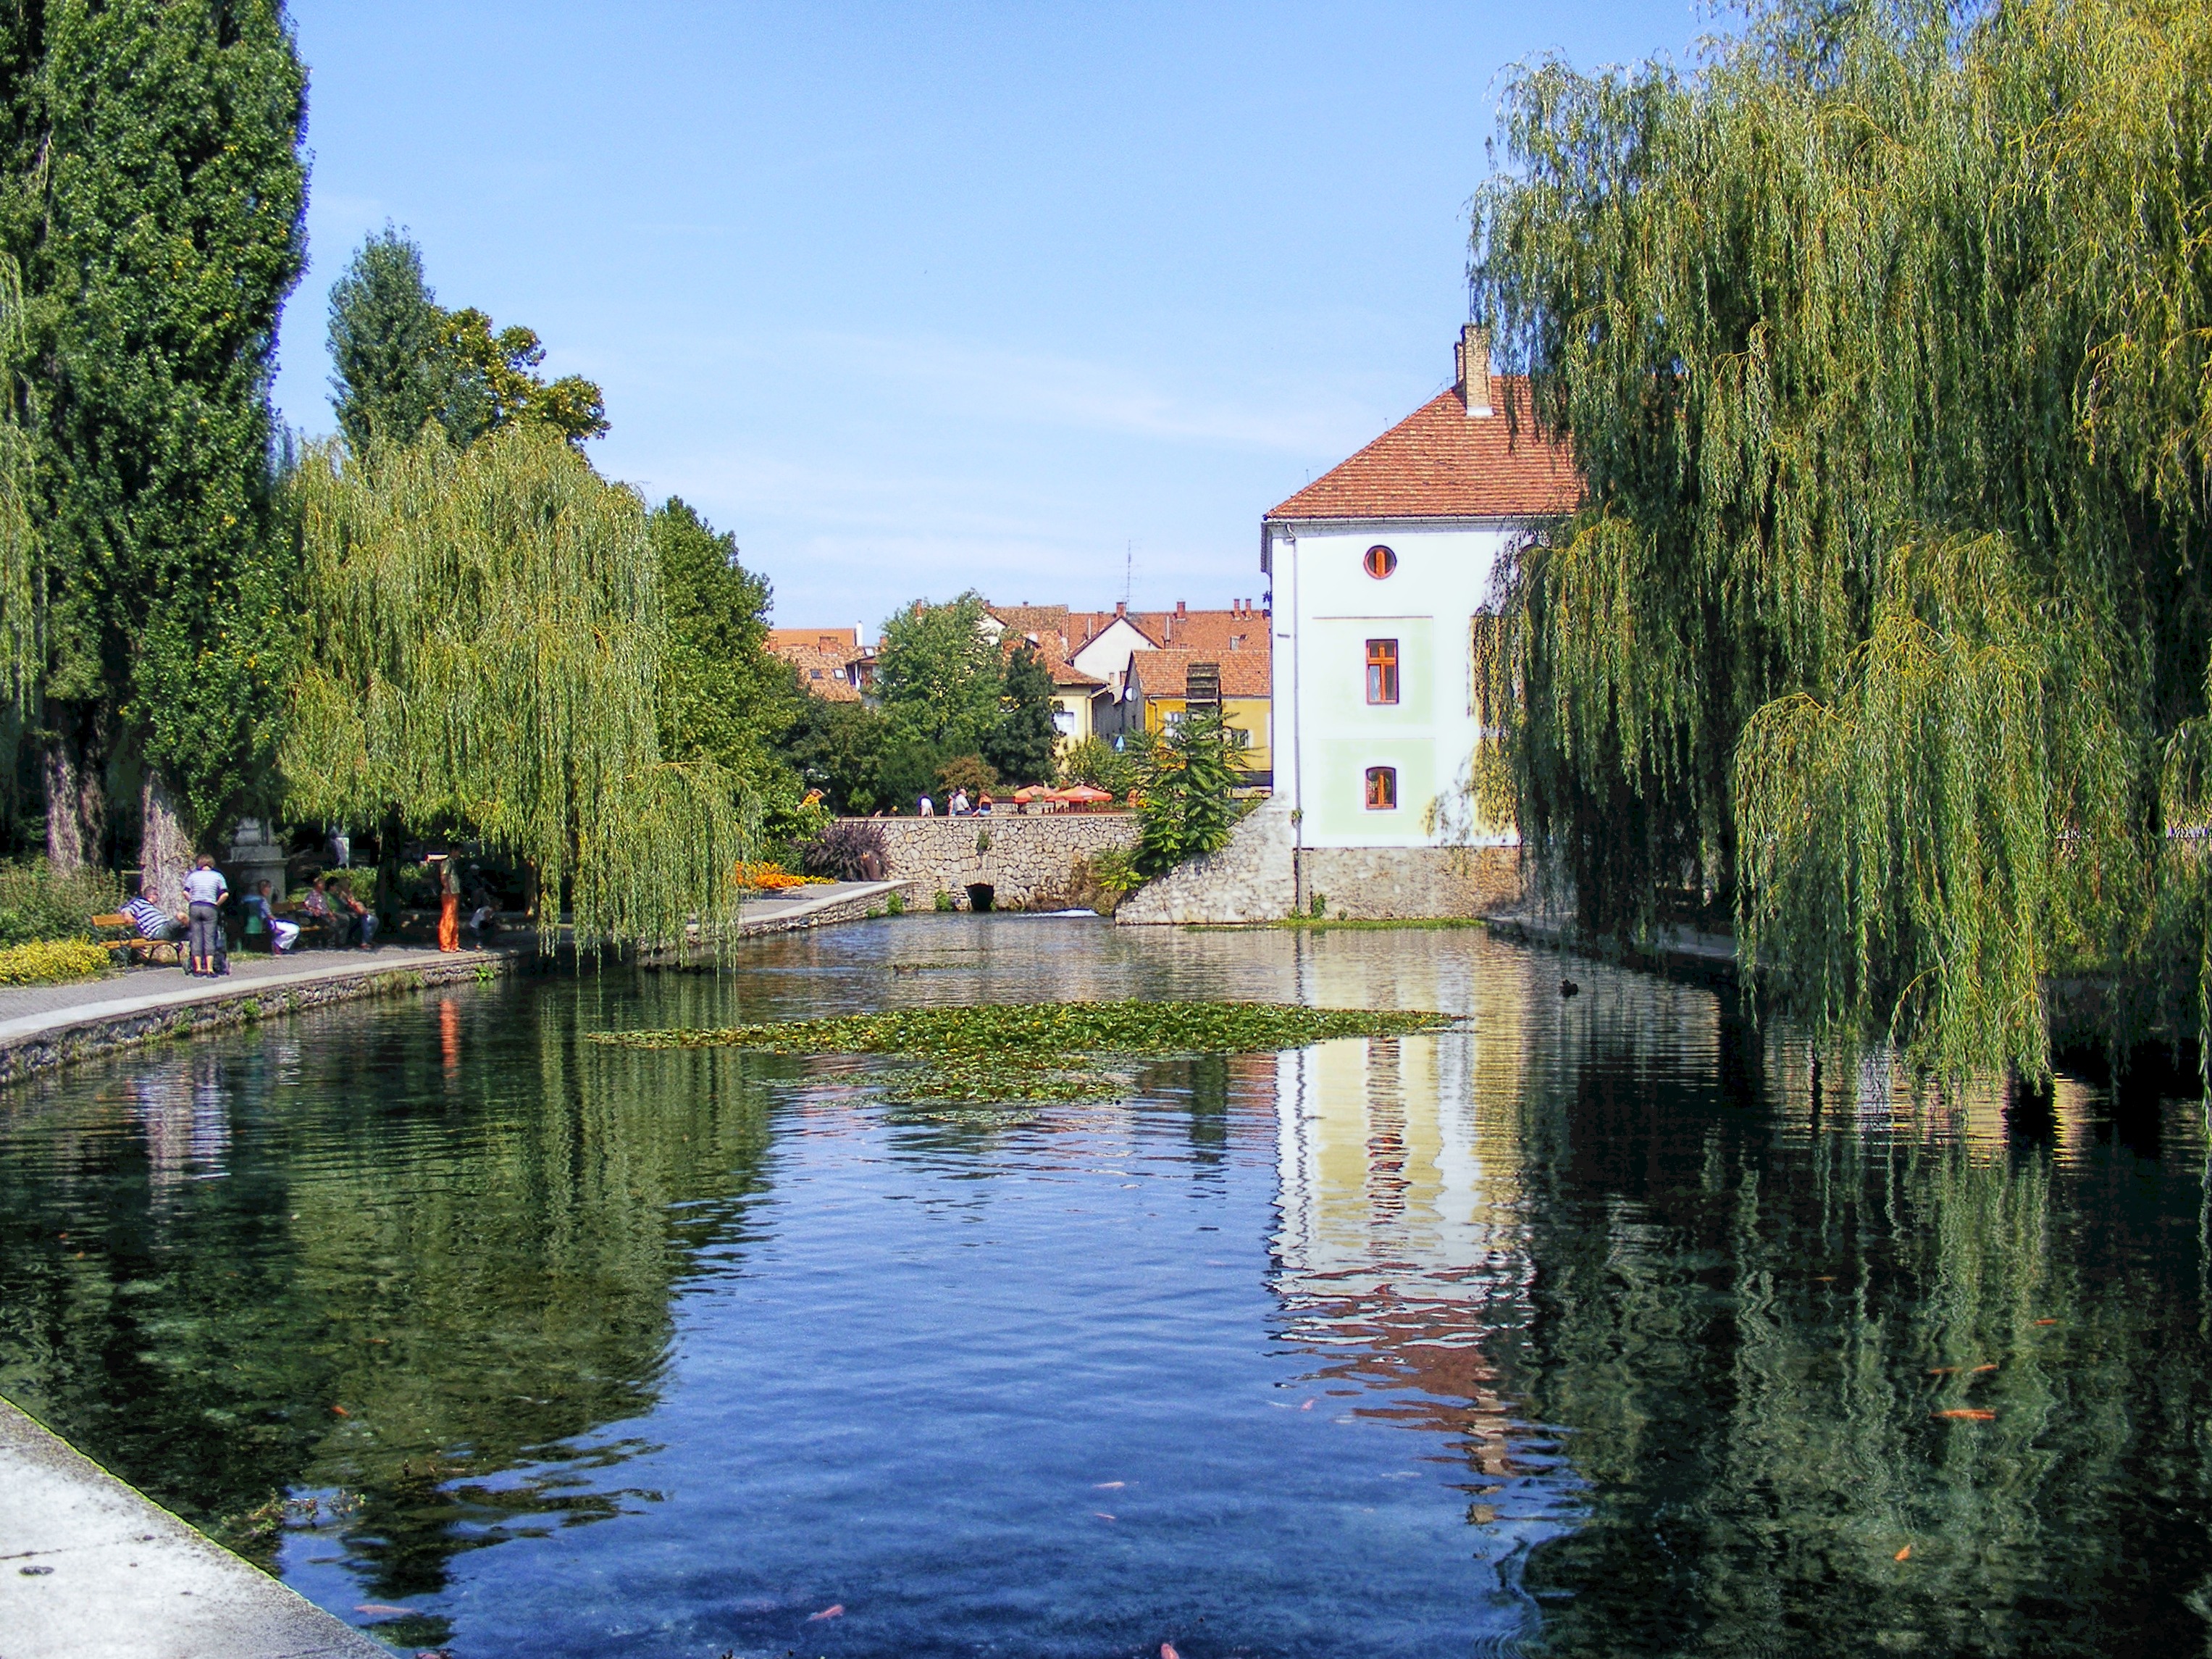
tree, water, architecture, sky, flower, lake, chateau, river, canal, summer, village, pond, spring, reflection, autumn, garden, waterway, body of water, trees, outside, clouds, buildings, reflections, hungary, estate, moat, landform